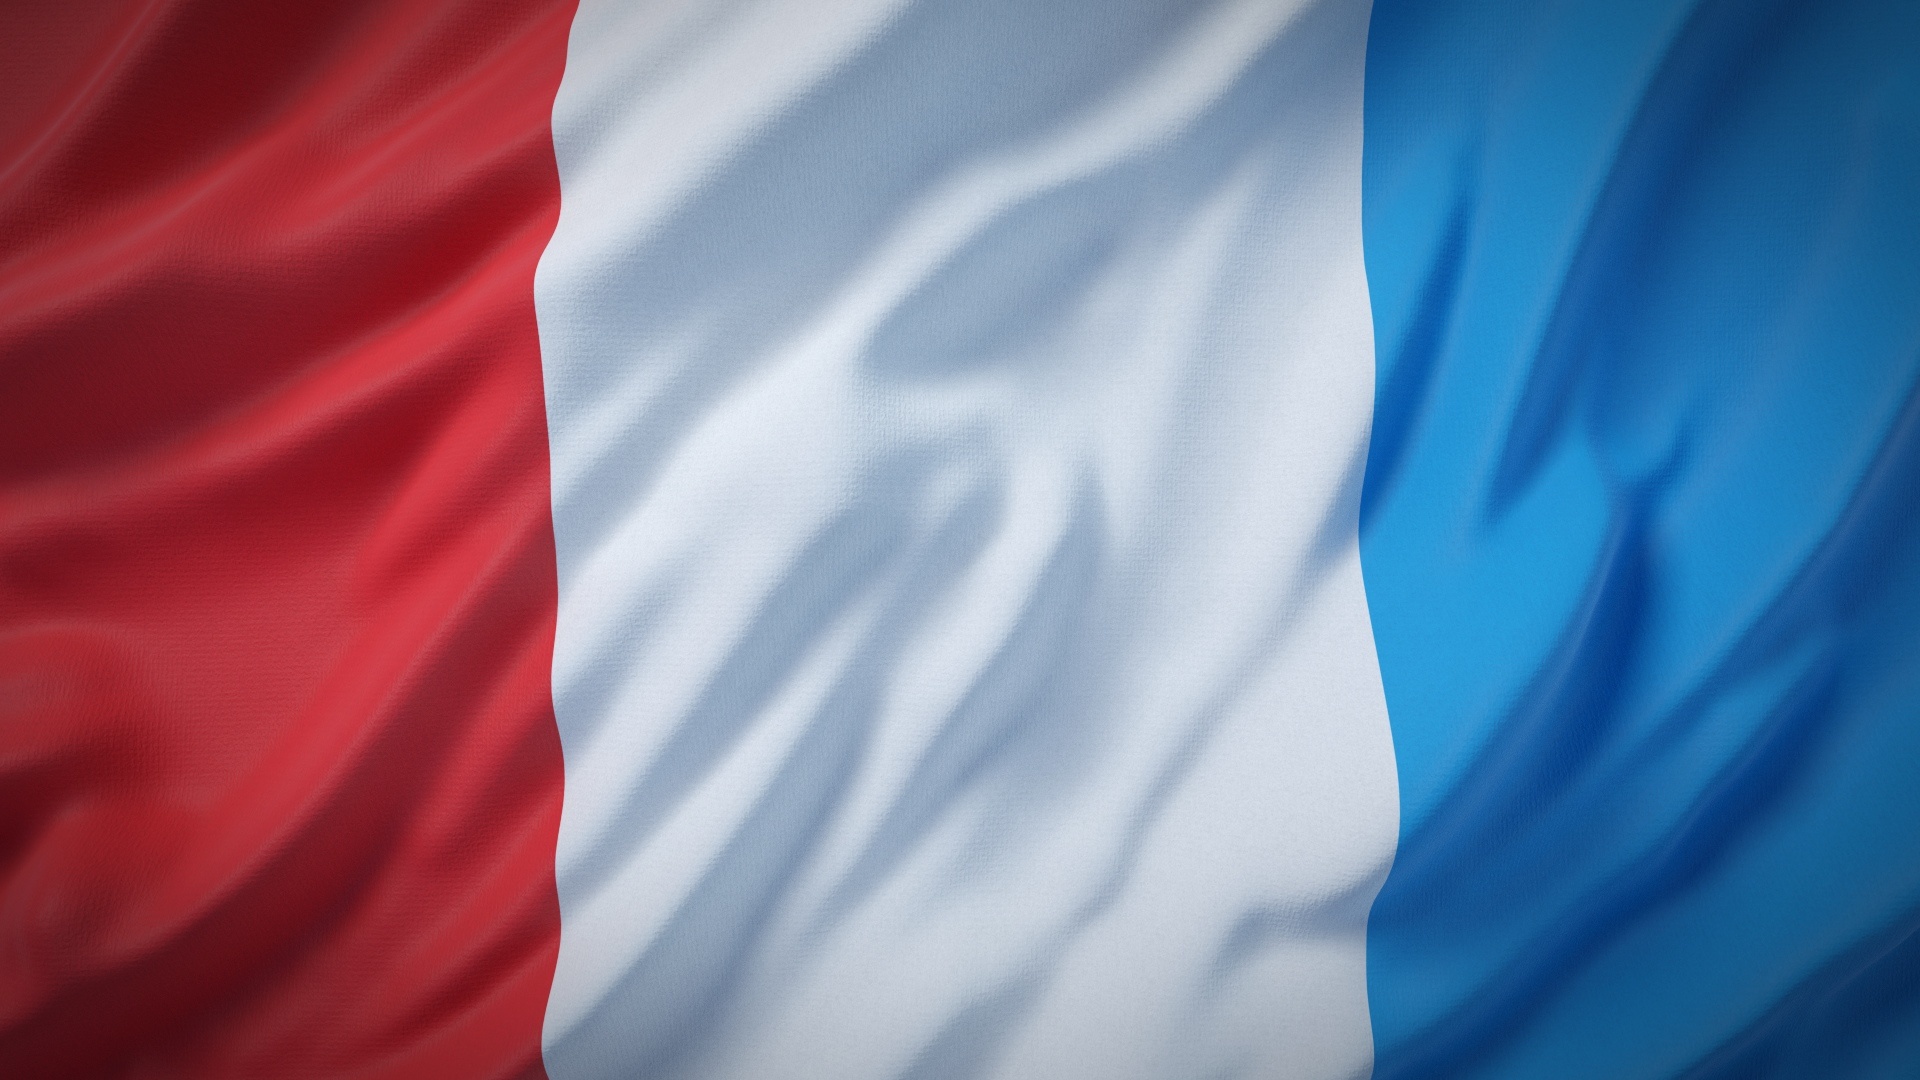
flower, petal, france, europe, red, color, flag, blue, close up, background, national flag, france flag